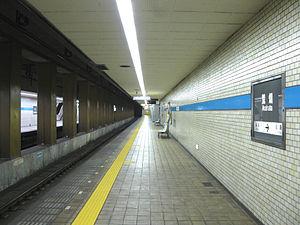
Arahata est une station du métro de Nagoya sur la ligne Tsurumai dans l'arrondissement de Shōwa à Nagoya.